Manhole cover

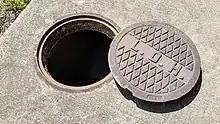
A round manhole and its cover

A manhole cover is a removable plate forming the lid over the opening of a manhole, an opening large enough for a person to pass through that is used as an access point for an underground vault or pipe. It is designed to prevent anyone or anything from falling in, and to keep out unauthorized persons and material.